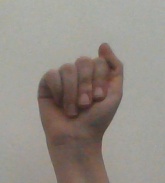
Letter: saad